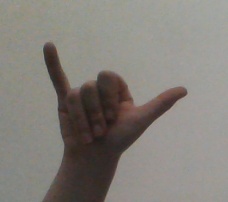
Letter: ya